John F. Kennedy Eternal Flame

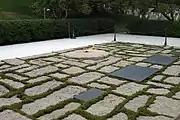
Grave site as it was reconfigured after Jacqueline Kennedy's death; this image shows all four graves at the site.

Construction of the approaches required regrading the hill. Crews were forced to work with picks and shovels around the oak tree to protect its roots while engaged in regrading work. The tree's roots were reinforced with concrete to provide stability to the plant, and a "breathing system" incorporated into the concrete to allow the roots to still secure nourishment. Twenty tons of steel were used to build the terrace, and 280 tons of concrete poured to build the grave vaults and the eternal flame site. The first fieldstones for the graves were placed April 11, 1966. At the same time, the ground was prepared for the emplacement of the granite blocks which would form the low memorial wall on the downslope side of the elliptical plaza. Jacqueline Kennedy, with assistance of Kennedy speechwriter Ted Sorensen, selected the inscriptions for the wall by November 1965, all of which came from Kennedy's inaugural 1961 address (although some were shortened for artistic reasons). John E. Benson inscribed the quotations onto the seven granite blocks. The lettering is in Roman majuscule. In November 1965, the contractors estimated that the site would be finished by July 1966. The government announced that the bodies of Kennedy, Patrick and Arabella would be reburied in a private ceremony at night after the cemetery had closed on the day before the site was opened to the public. For a time in the fall of 1966, the Army considered floodlighting the site to permit night-time ceremonies, but this plan was quickly discarded. In mid-October 1966, design changes and construction delays had forced the opening of the new burial site to early 1967.